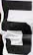
Number: 5